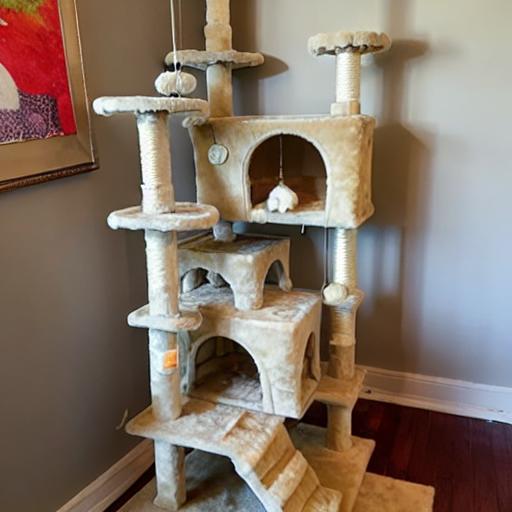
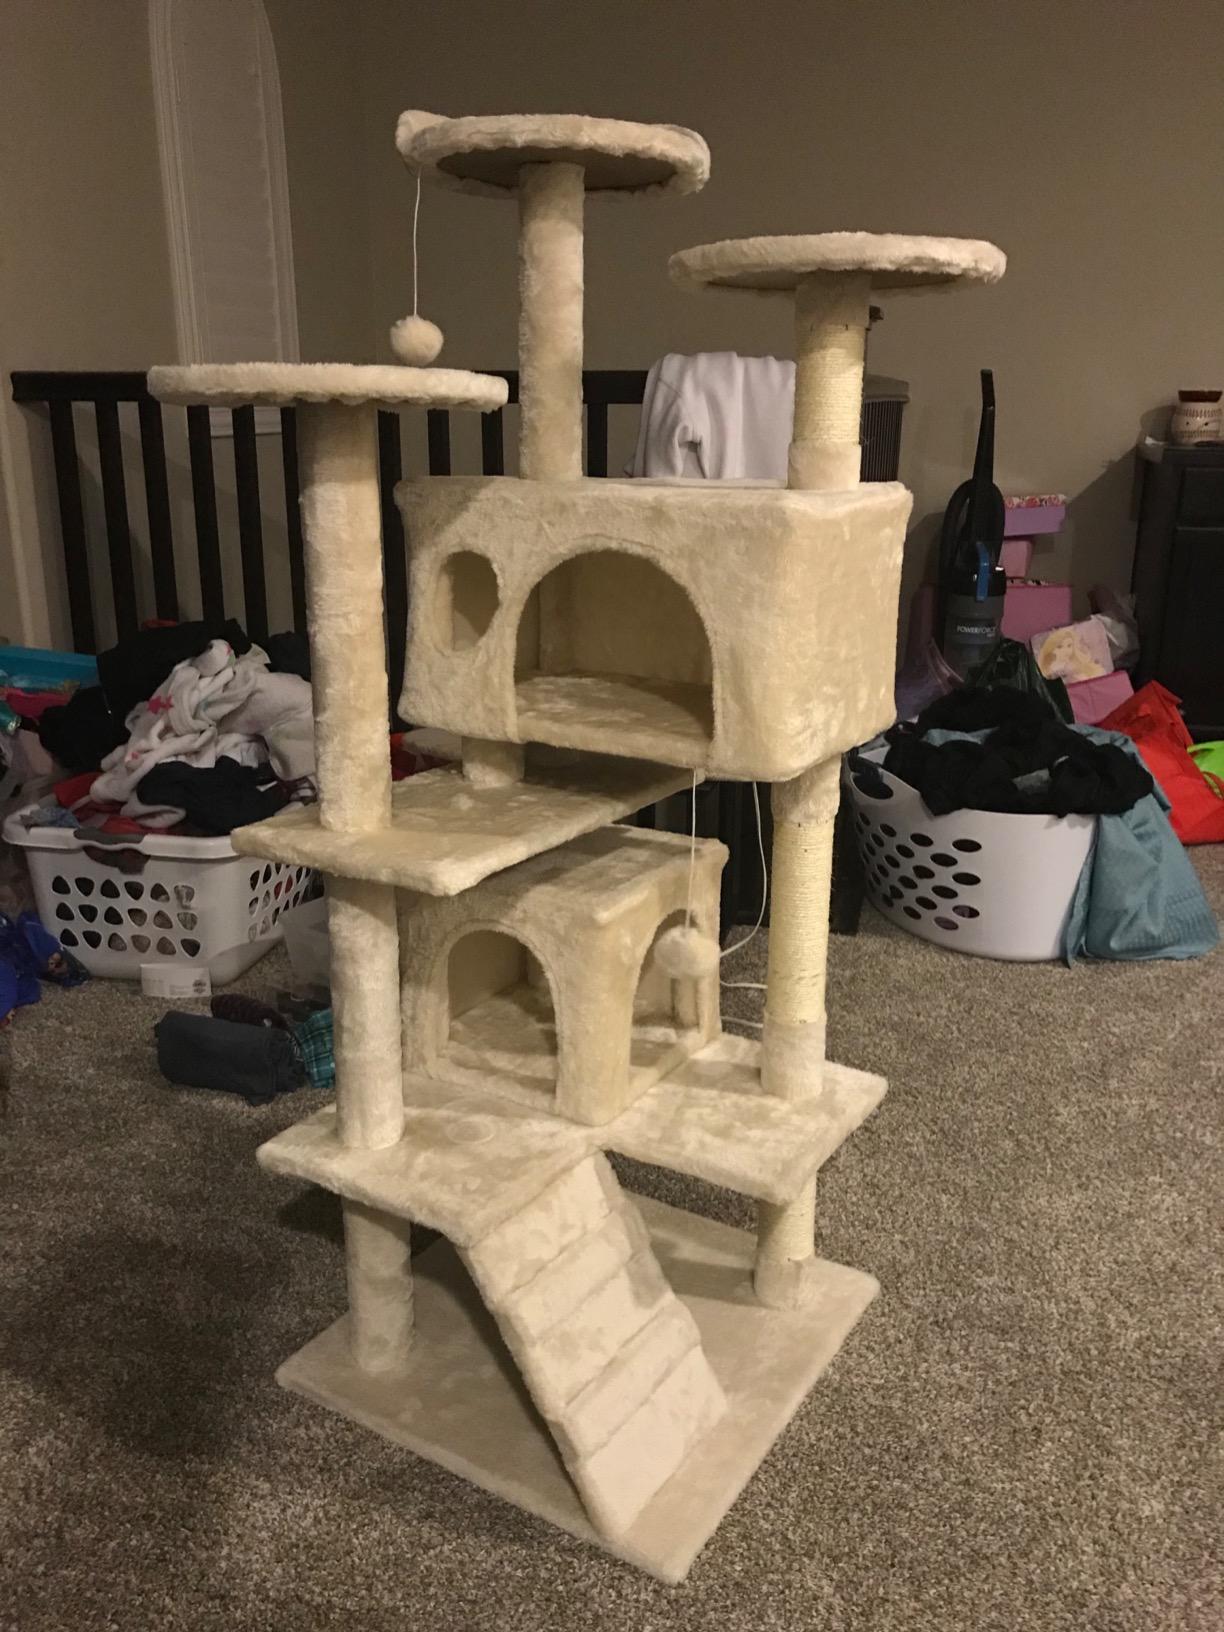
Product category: items_cat tree
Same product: no